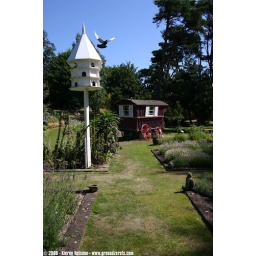
Taken in the gardens of the Lavender Farm. I really like this pic, caught the stone cat watching the bird taking off.